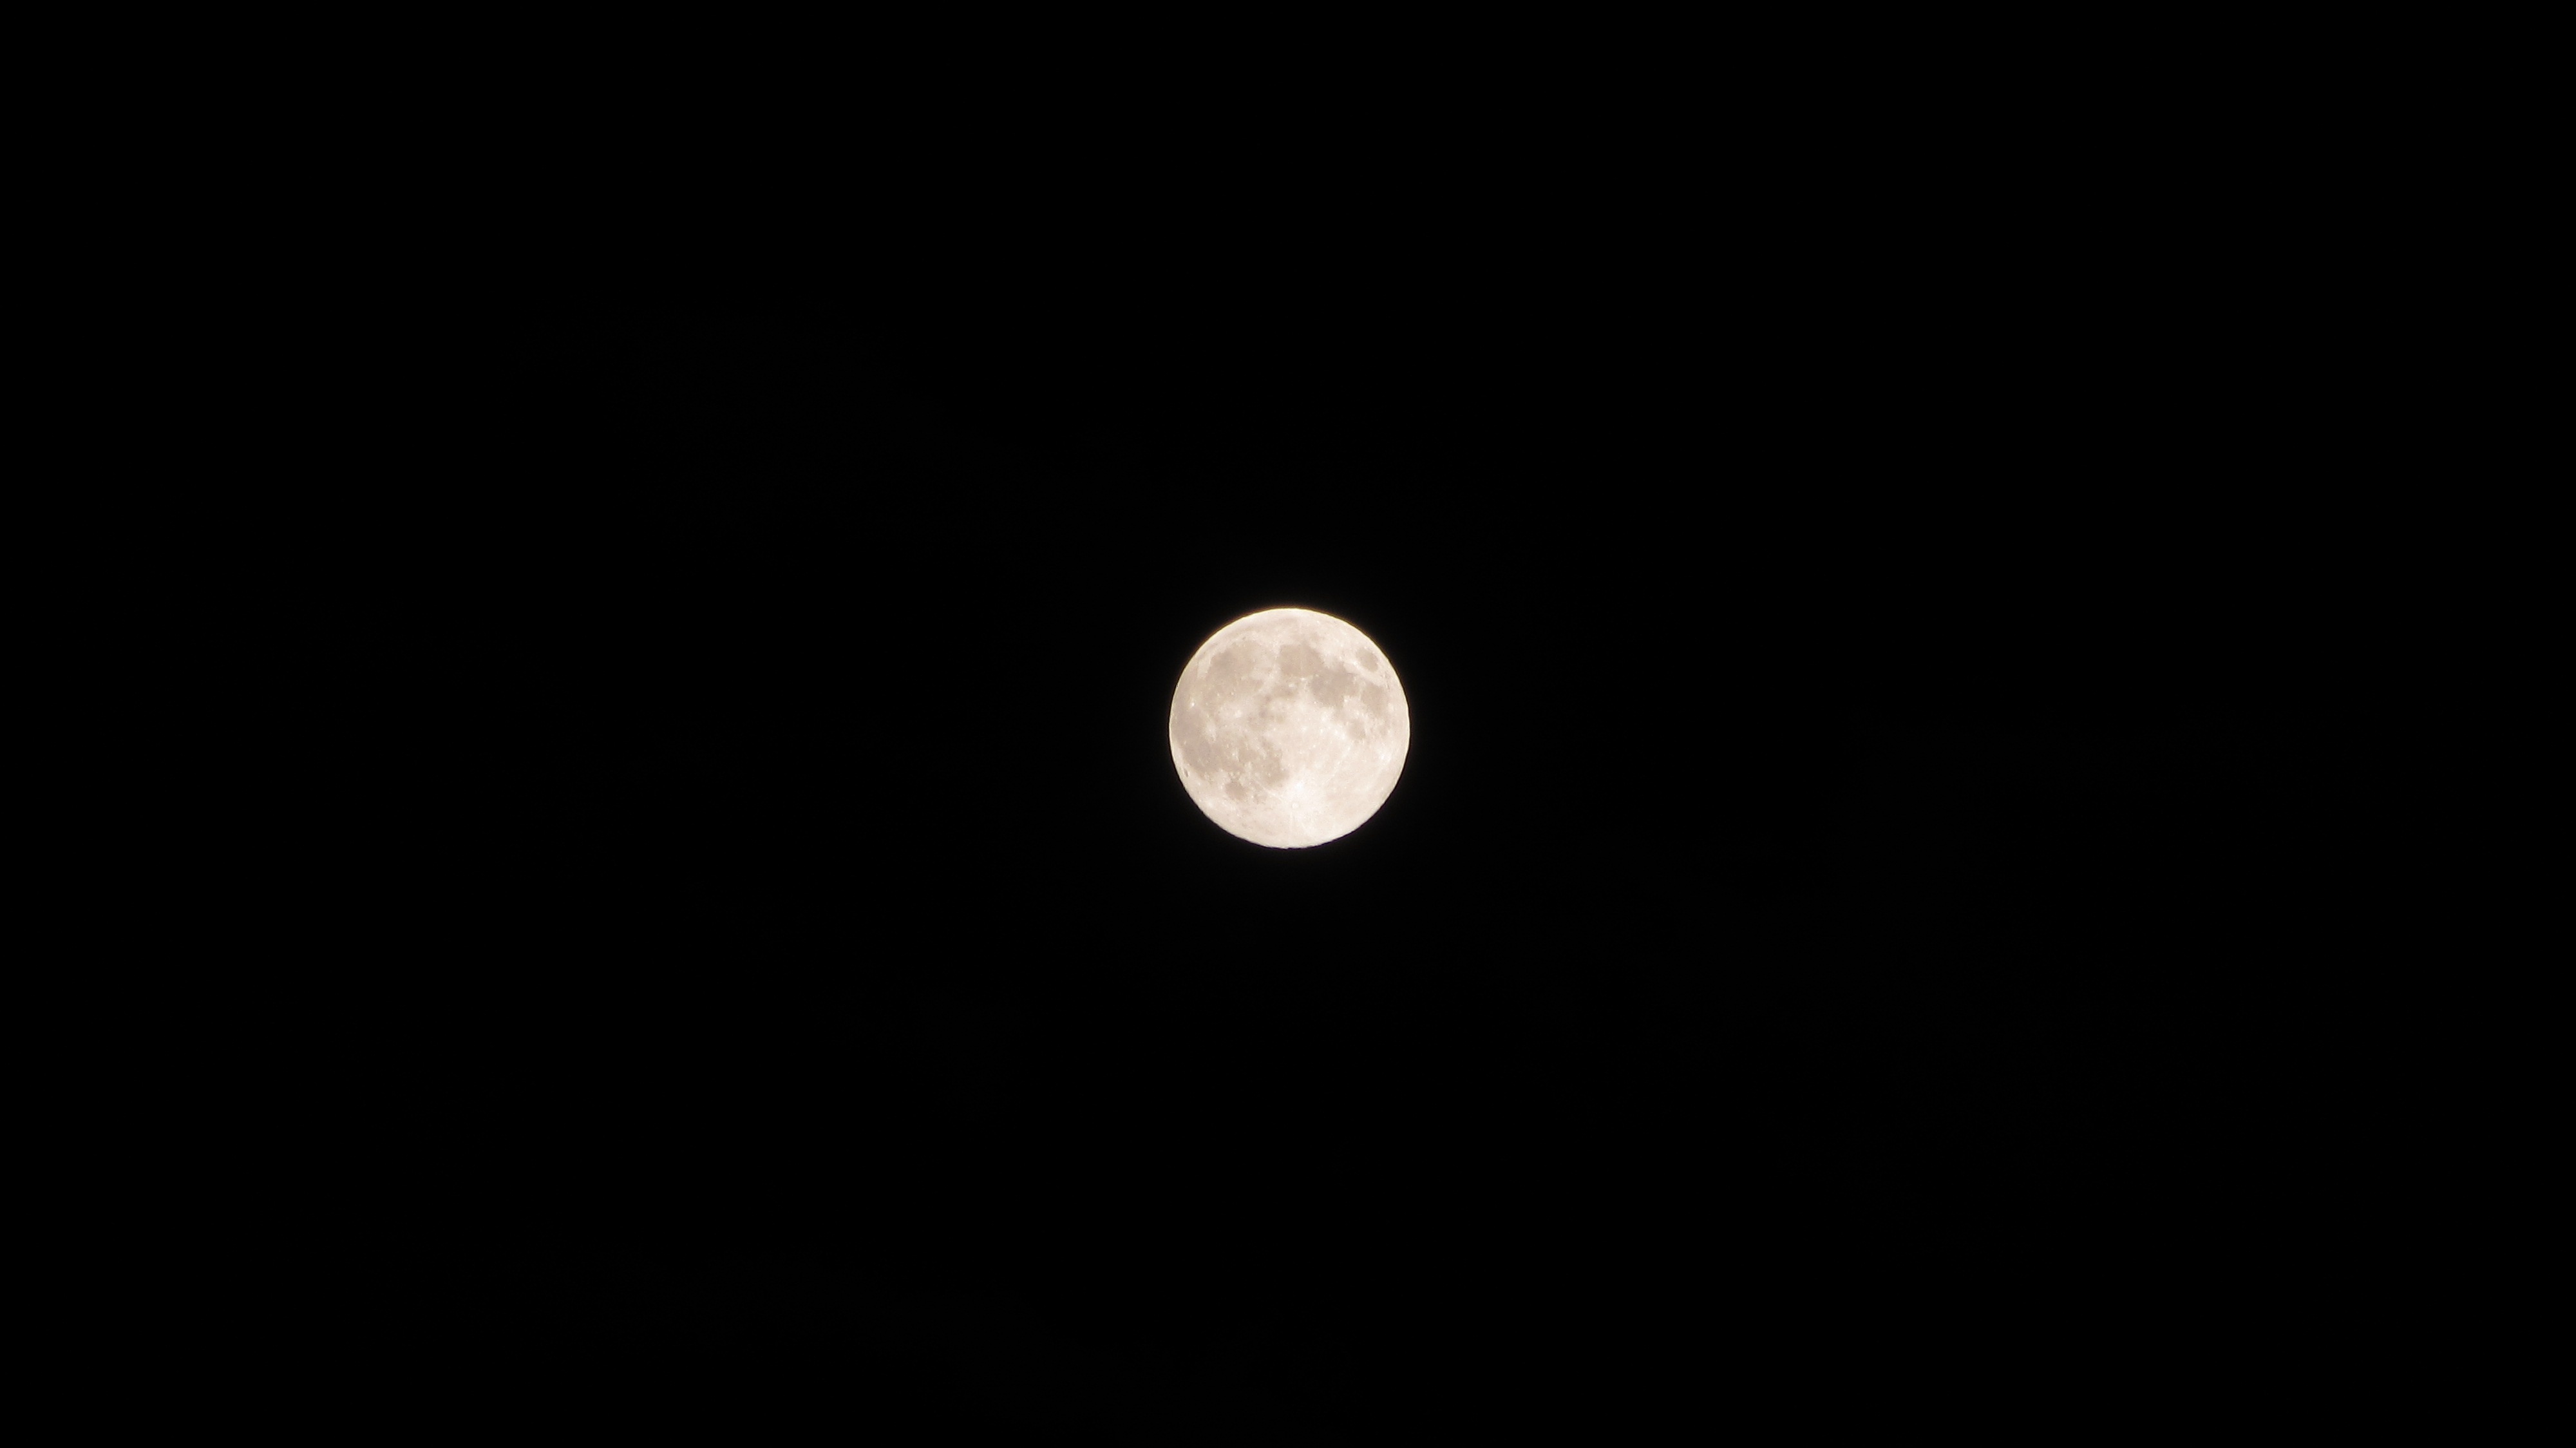
nature, light, black and white, sky, night, atmosphere, spooky, dark, evening, space, black, moon, full moon, moonlight, circle, astronomy, event, crescent, astronomical object, celestial event